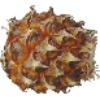
Label: pineapple_mini